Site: brandenburg
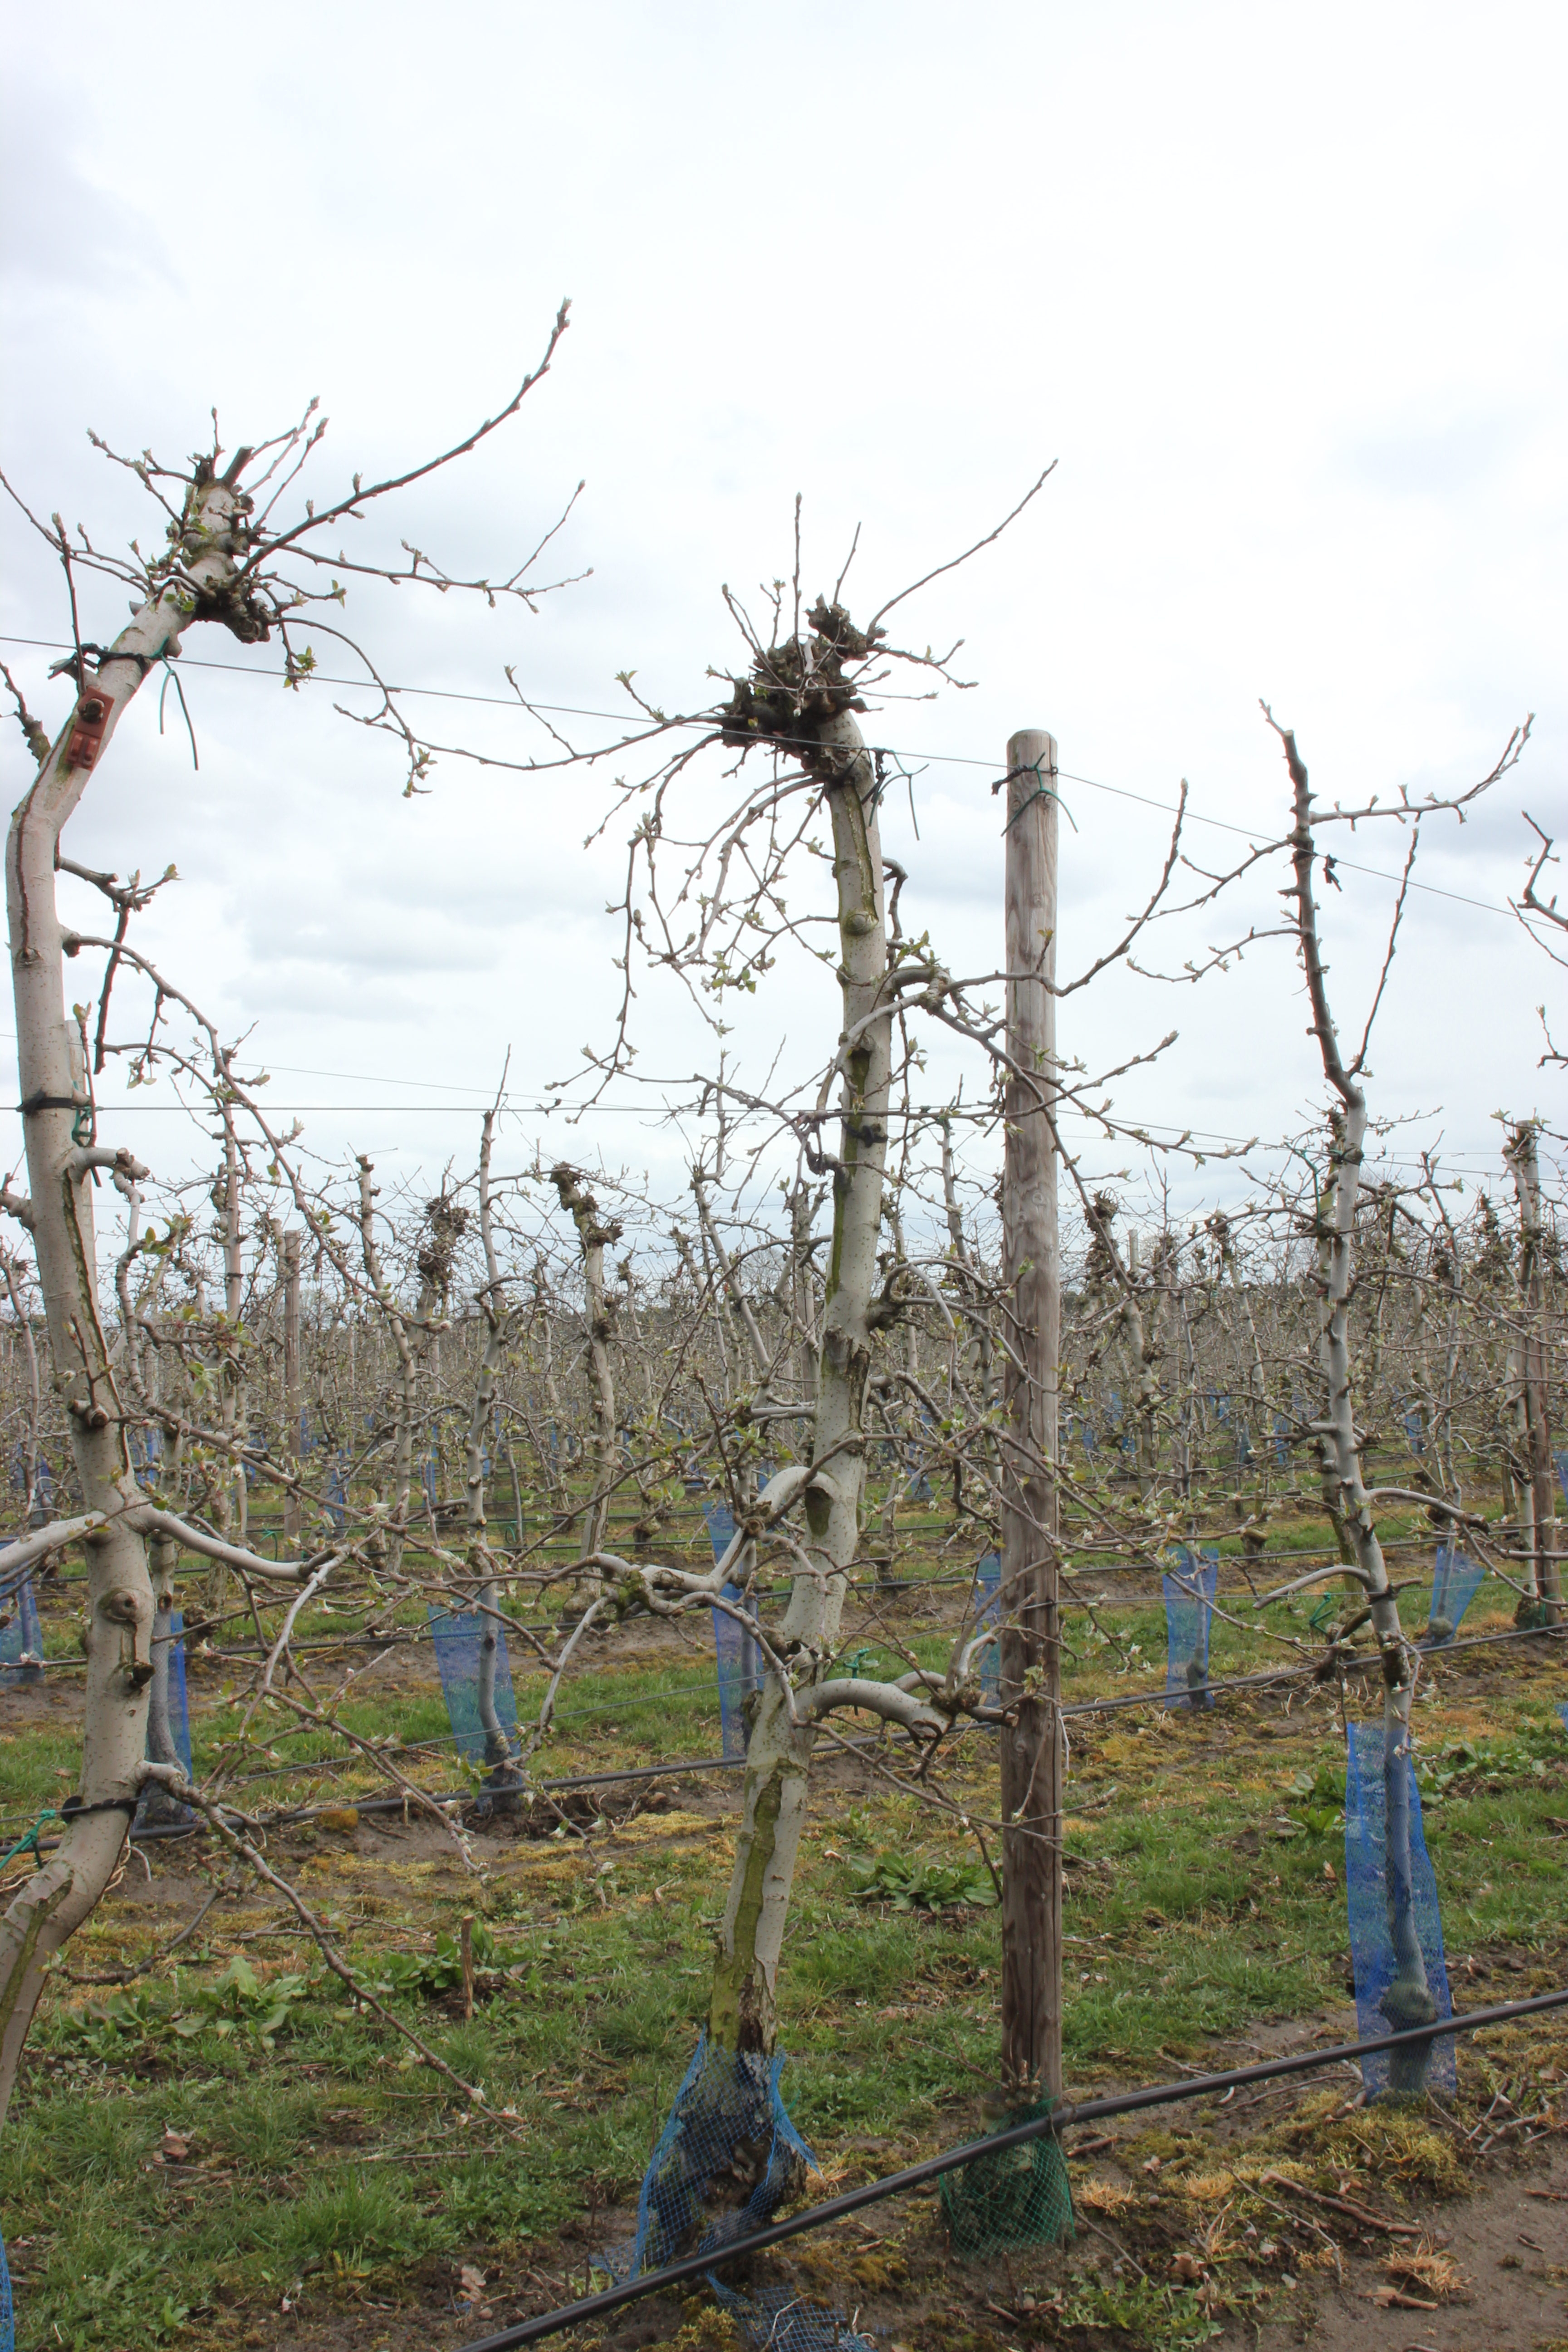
Growth stage (BBCH 55): Inflorescence emergence